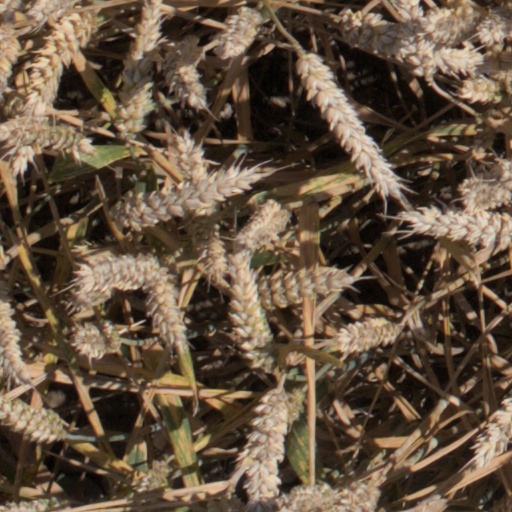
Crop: wheat